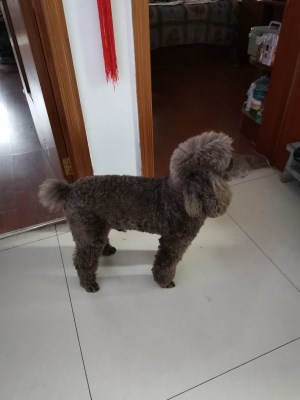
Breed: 7449-n000128-teddy